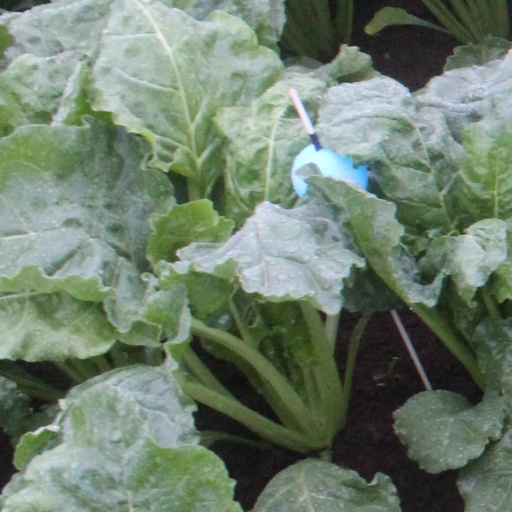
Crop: sugar beet